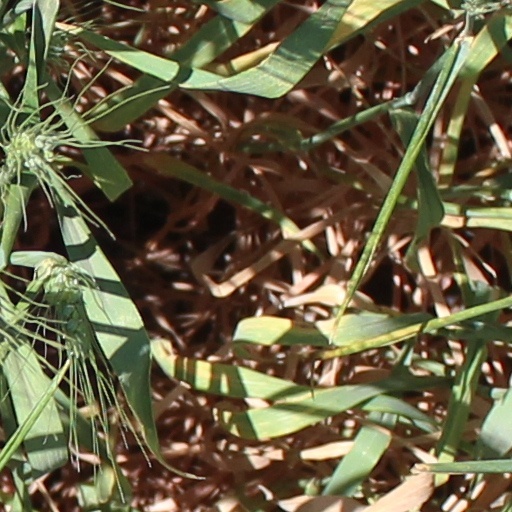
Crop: wheat